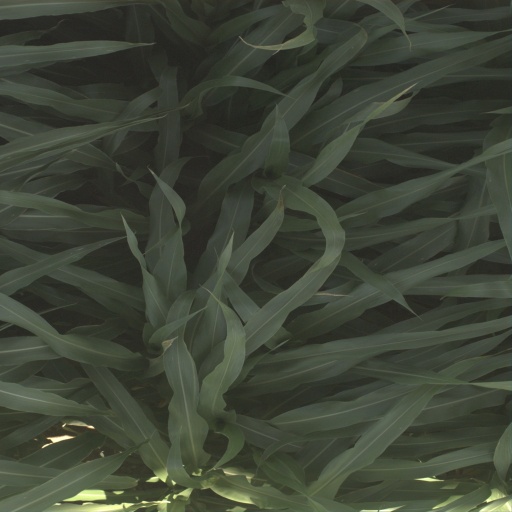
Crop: sorghum